Savage Harvest

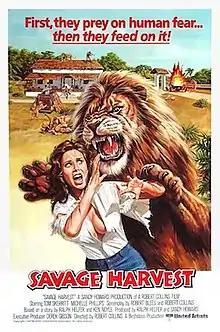

Savage Harvest is a 1981 American action-adventure natural horror film directed by Robert L. Collins and starring Tom Skerritt, Michelle Phillips, Shawn Stevens, Anne-Marie Martin, Derek Partridge and Tana Helfer.